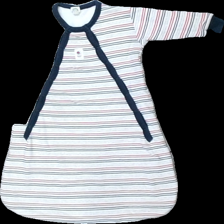
View: front
Type: Top
Category: Children
Brand: Not in the list
Brand text on label: alana
Colors: Blue, Red, White, Multicolor
Material: 100% cotton
Pattern: Striped
Cut: Regular
Season: All
Damage location: bottom right
Damage 2 location: bottom left
Damage 3 location: bottom center
Price range: <50
Recommended usage: Export
Description: randig body, nopprig
Comment: body